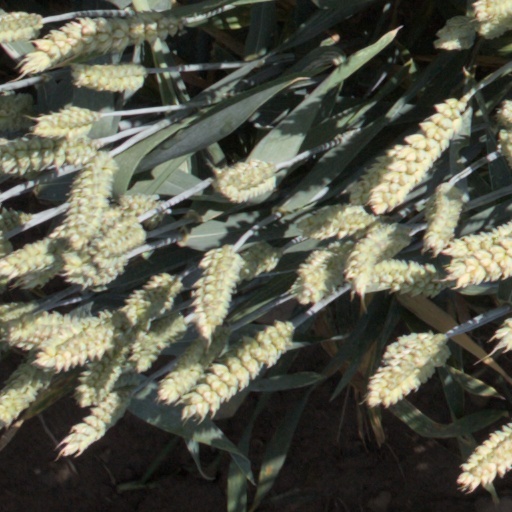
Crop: wheat